Hande Yener

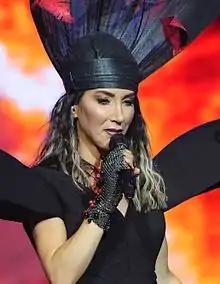
Yener performing at the Cemil Topuzlu Open-Air Theatre in 2015

In March 2015, she appeared as a guest judge on the second season of "İşte Benim Stilim". Her first appearance as a guest judge was in late 2014. Also in March, she appeared on Volga Tamöz's album "No. 2", performing the songs "Sebastian" and "Eve Nasıl Geldim"; "Sebastian" ranked first on MusicTopTR Official List for three weeks. After the release of "Sebastian", Yener went on the Sebastian 2015 Tour inside Turkey and across Europe. The song also gave its name to the beach and night club operated by Yener in Yalıkavak and Bodrum from June 2015 to November 2016. She was also a partner in Karaköy and Beyoğlu branches of the clubs between December 2015 and April 2016. "Akşam" newspaper later claimed that Yener withdrew from the venues due to loss of money. The singer continued her musical career by publishing "Kışkışşş", inspired by a scene in the movie "Sosyete Şaban" (1985), and made a duet with Serdar Ortaç on the song "İki Deli". "İki Deli" was named by "Hürriyet"s Naim Dilmener as "Hande Yener's worst song up to now". Nevertheless, the song ranked third on Turkey's music charts.